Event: Nepal Earthquake
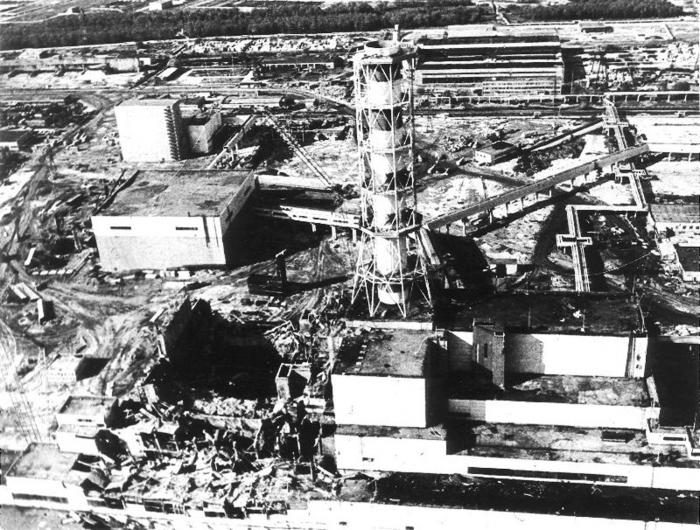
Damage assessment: damage